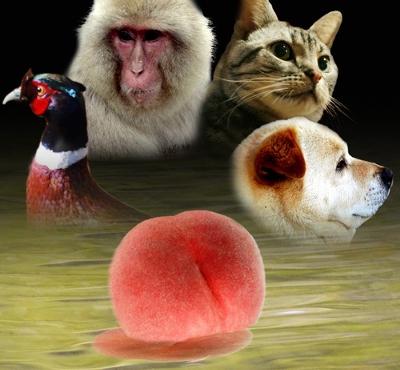
回答: 猿「いいか、すげぇ面倒なことになるから誰も拾うんじゃねぇぞ」